Buchloe

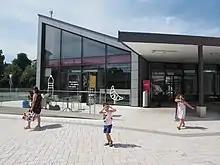
Central Buchloe in July.

Buchloe (Swabian: "Buechla") is a community raised to town status in 1954, lying in Ostallgäu district in Bavaria. Together with the neighbouring communities of Jengen, Lamerdingen and Waal, Buchloe belongs to the "Verwaltungsgemeinschaft" ("administrative community") of Buchloe.